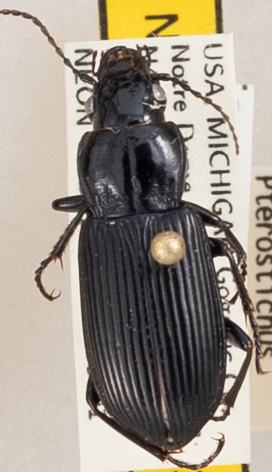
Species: Pterostichus melanarius melanarius
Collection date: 2020-07-01
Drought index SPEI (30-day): -0.71
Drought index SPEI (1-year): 1.118
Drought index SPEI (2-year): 1.85